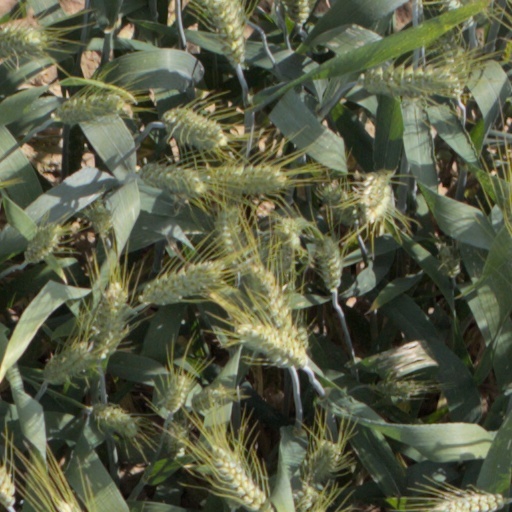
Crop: wheat